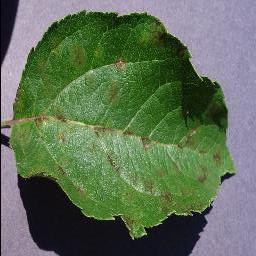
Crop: apple
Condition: scab